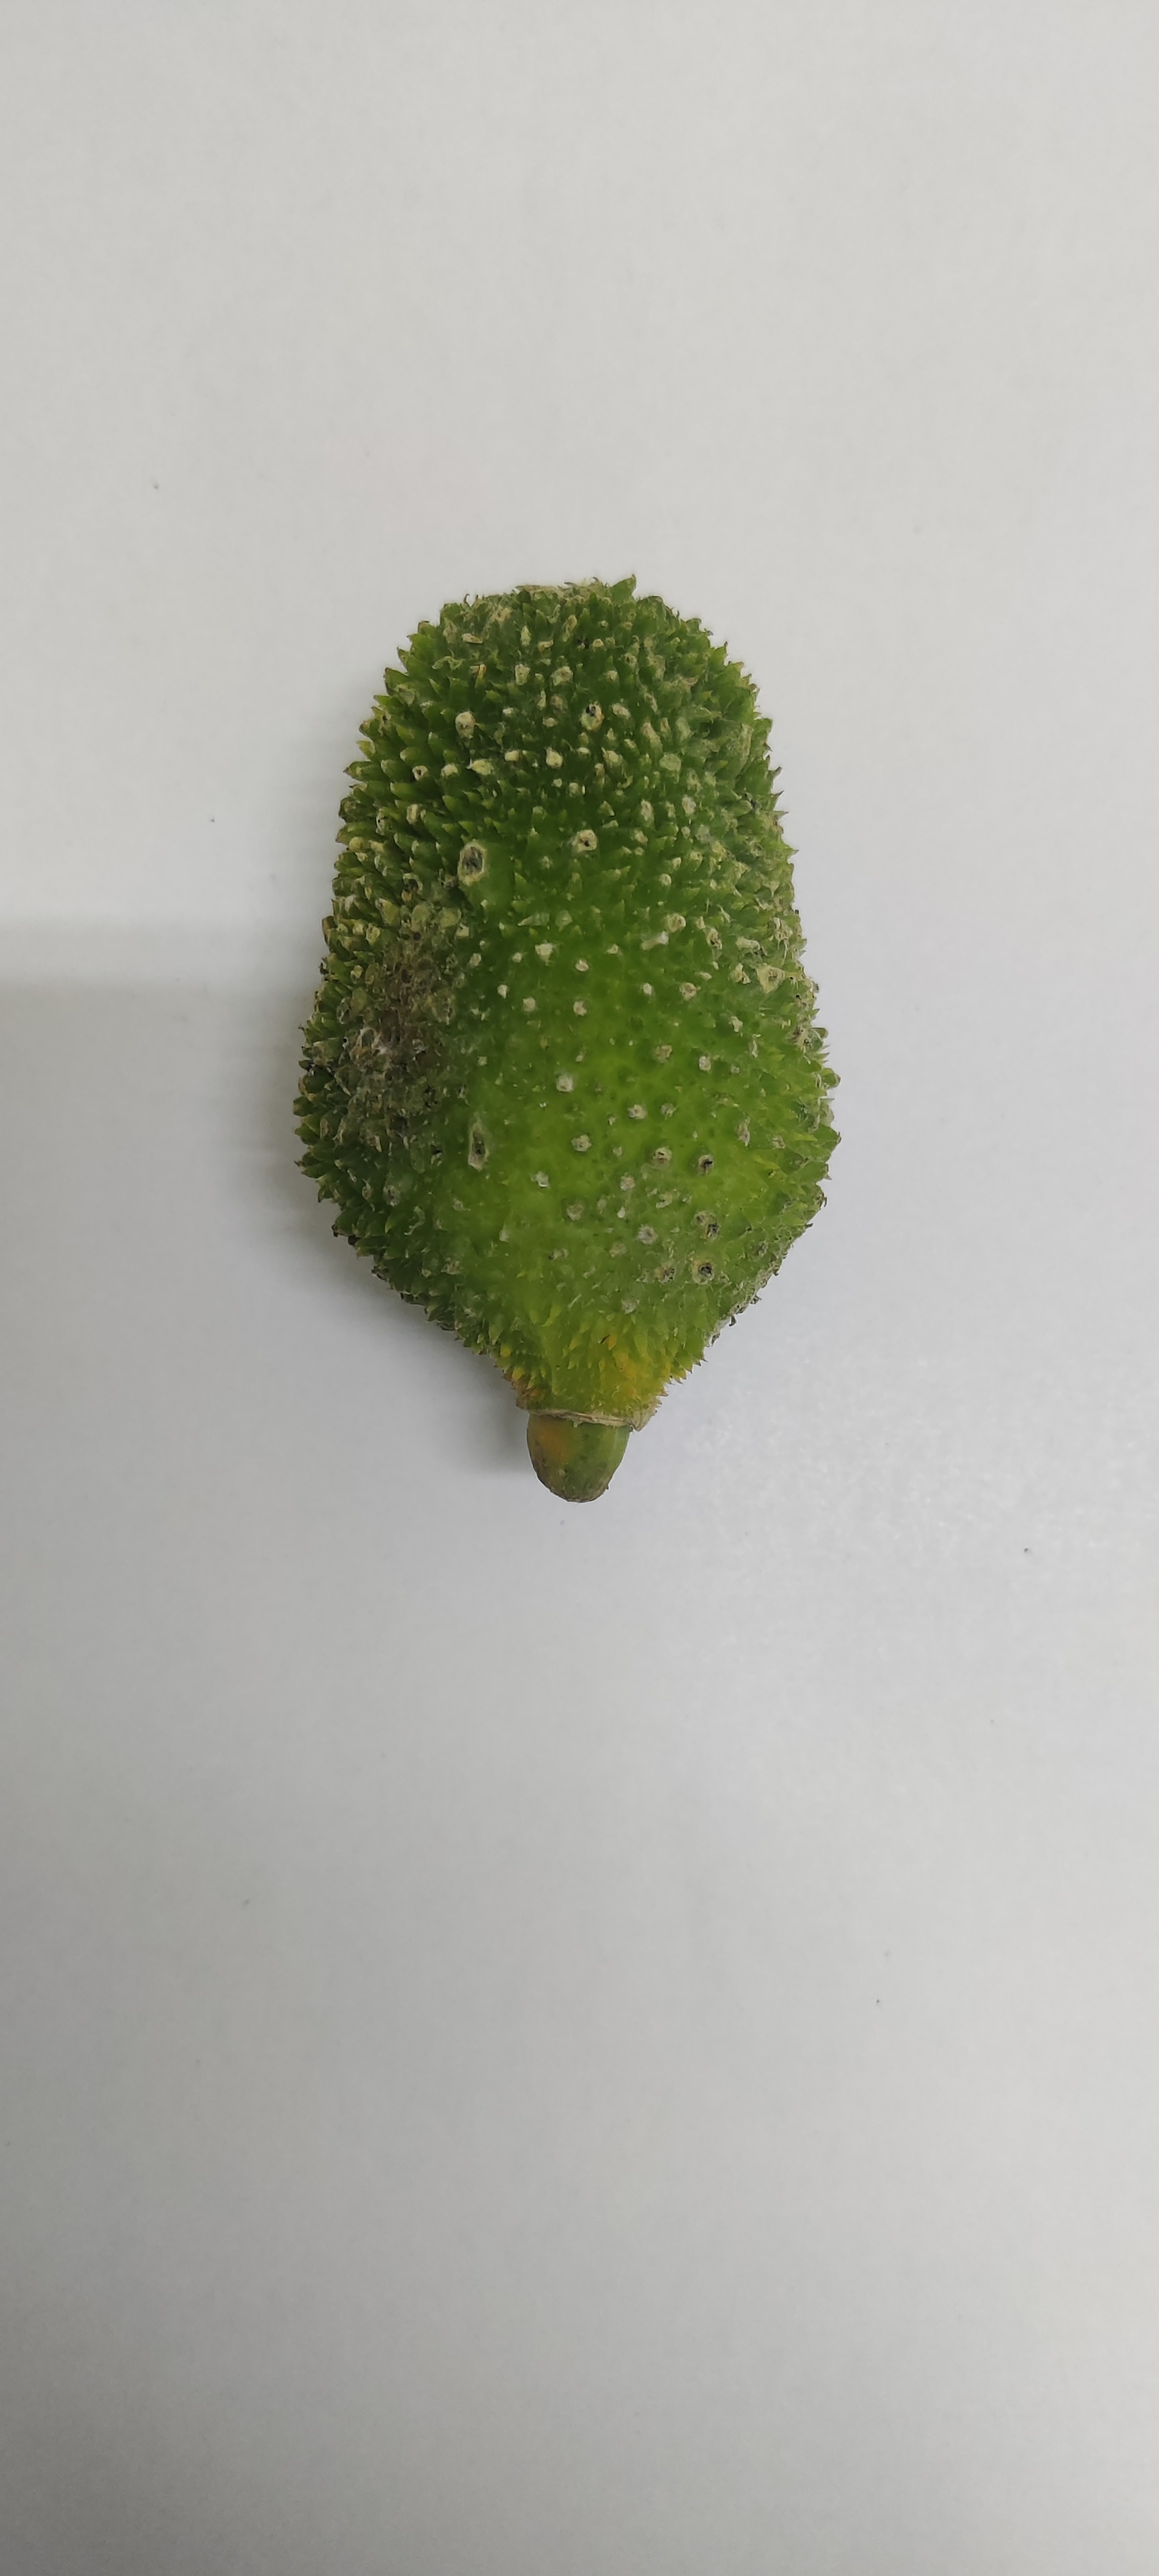
Crop: Spiny Gourd
Condition: Severely Damaged